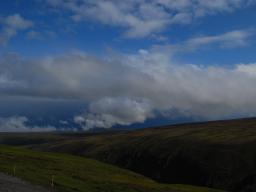
Label: Background_without_leaves